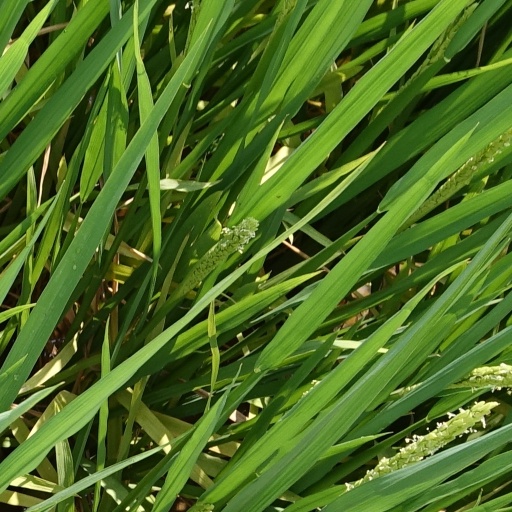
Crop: rice